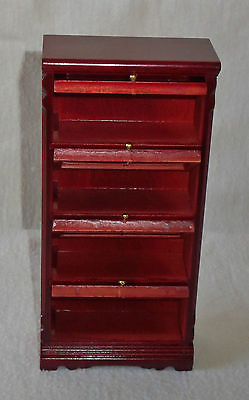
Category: cabinet